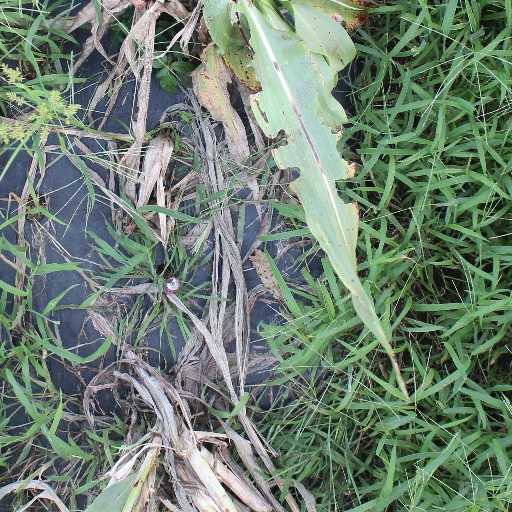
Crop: sorghum